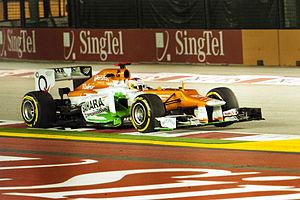
Le Grand Prix automobile de Singapour 2012, disputé le 23 septembre 2012 sur le circuit urbain de Singapour, est la quatorzième manche du championnat 2012. Il s'agit de la cinquième édition du Grand Prix de Singapour comptant pour le championnat du monde.
Le championnat du monde de Formule 1 2012, 63ᵉ édition du championnat du monde des pilotes de Formule 1, comporte vingt Grands Prix dont le Grand Prix des États-Unis qui fait son retour, sur un circuit inédit. Les titres reviennent à Sebastian Vettel et à son écurie Red Bull-Renault pour la troisième année consécutive.
Paul di Resta, né le 16 avril 1986 à Uphall, en West Lothian, est un pilote automobile britannique. Vainqueur des F3 Euroseries en 2006 et du championnat DTM en 2010, il devient en 2011 pilote de Formule 1 au sein de l'équipe indienne Force India. Il y fait trois saisons, avec pour meilleur résultat, une quatrième place en course, et revient en 2014, en DTM, sans pour autant obtenir le succès qu'il y avait trouvé avant la Formule 1. Pilote de réserve pour Williams F1 Team en 2017, il dispute le Grand Prix de Hongrie au pied levé, remplaçant Felipe Massa malade.